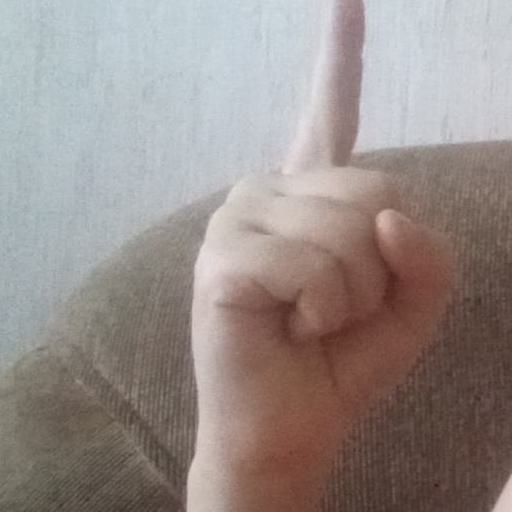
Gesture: one